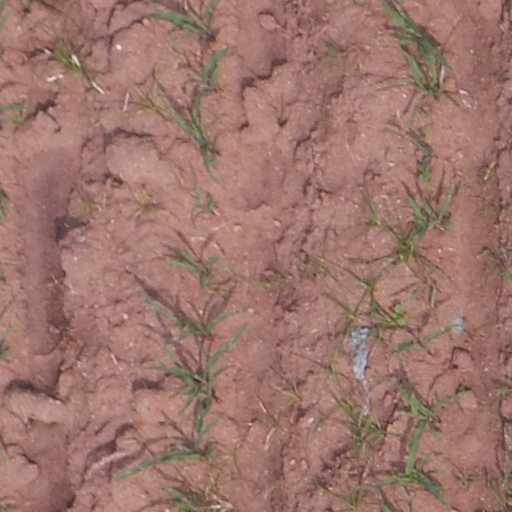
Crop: maize; corn